Trevor Linden

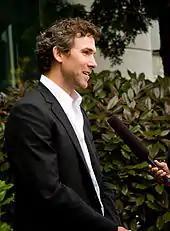
Linden being interviewed in Vancouver

Linden was involved in the creation and recent launch of Club 16 – Trevor Linden Fitness. Linden has also partnered with Vancouver developer Howard Airey, principal of Airey Development Group, to build two residential/commercial development projects. He was also the spokesperson for ClearlyContacts.ca.